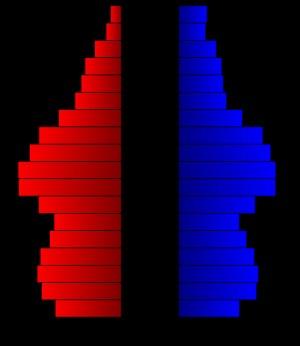
Le comté d'Ulster est l'un des 62 comtés de l'État de New York, aux États-Unis. Le siège du comté est Kingston.